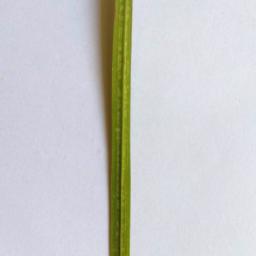
Label: Rice___Leaf_Blast